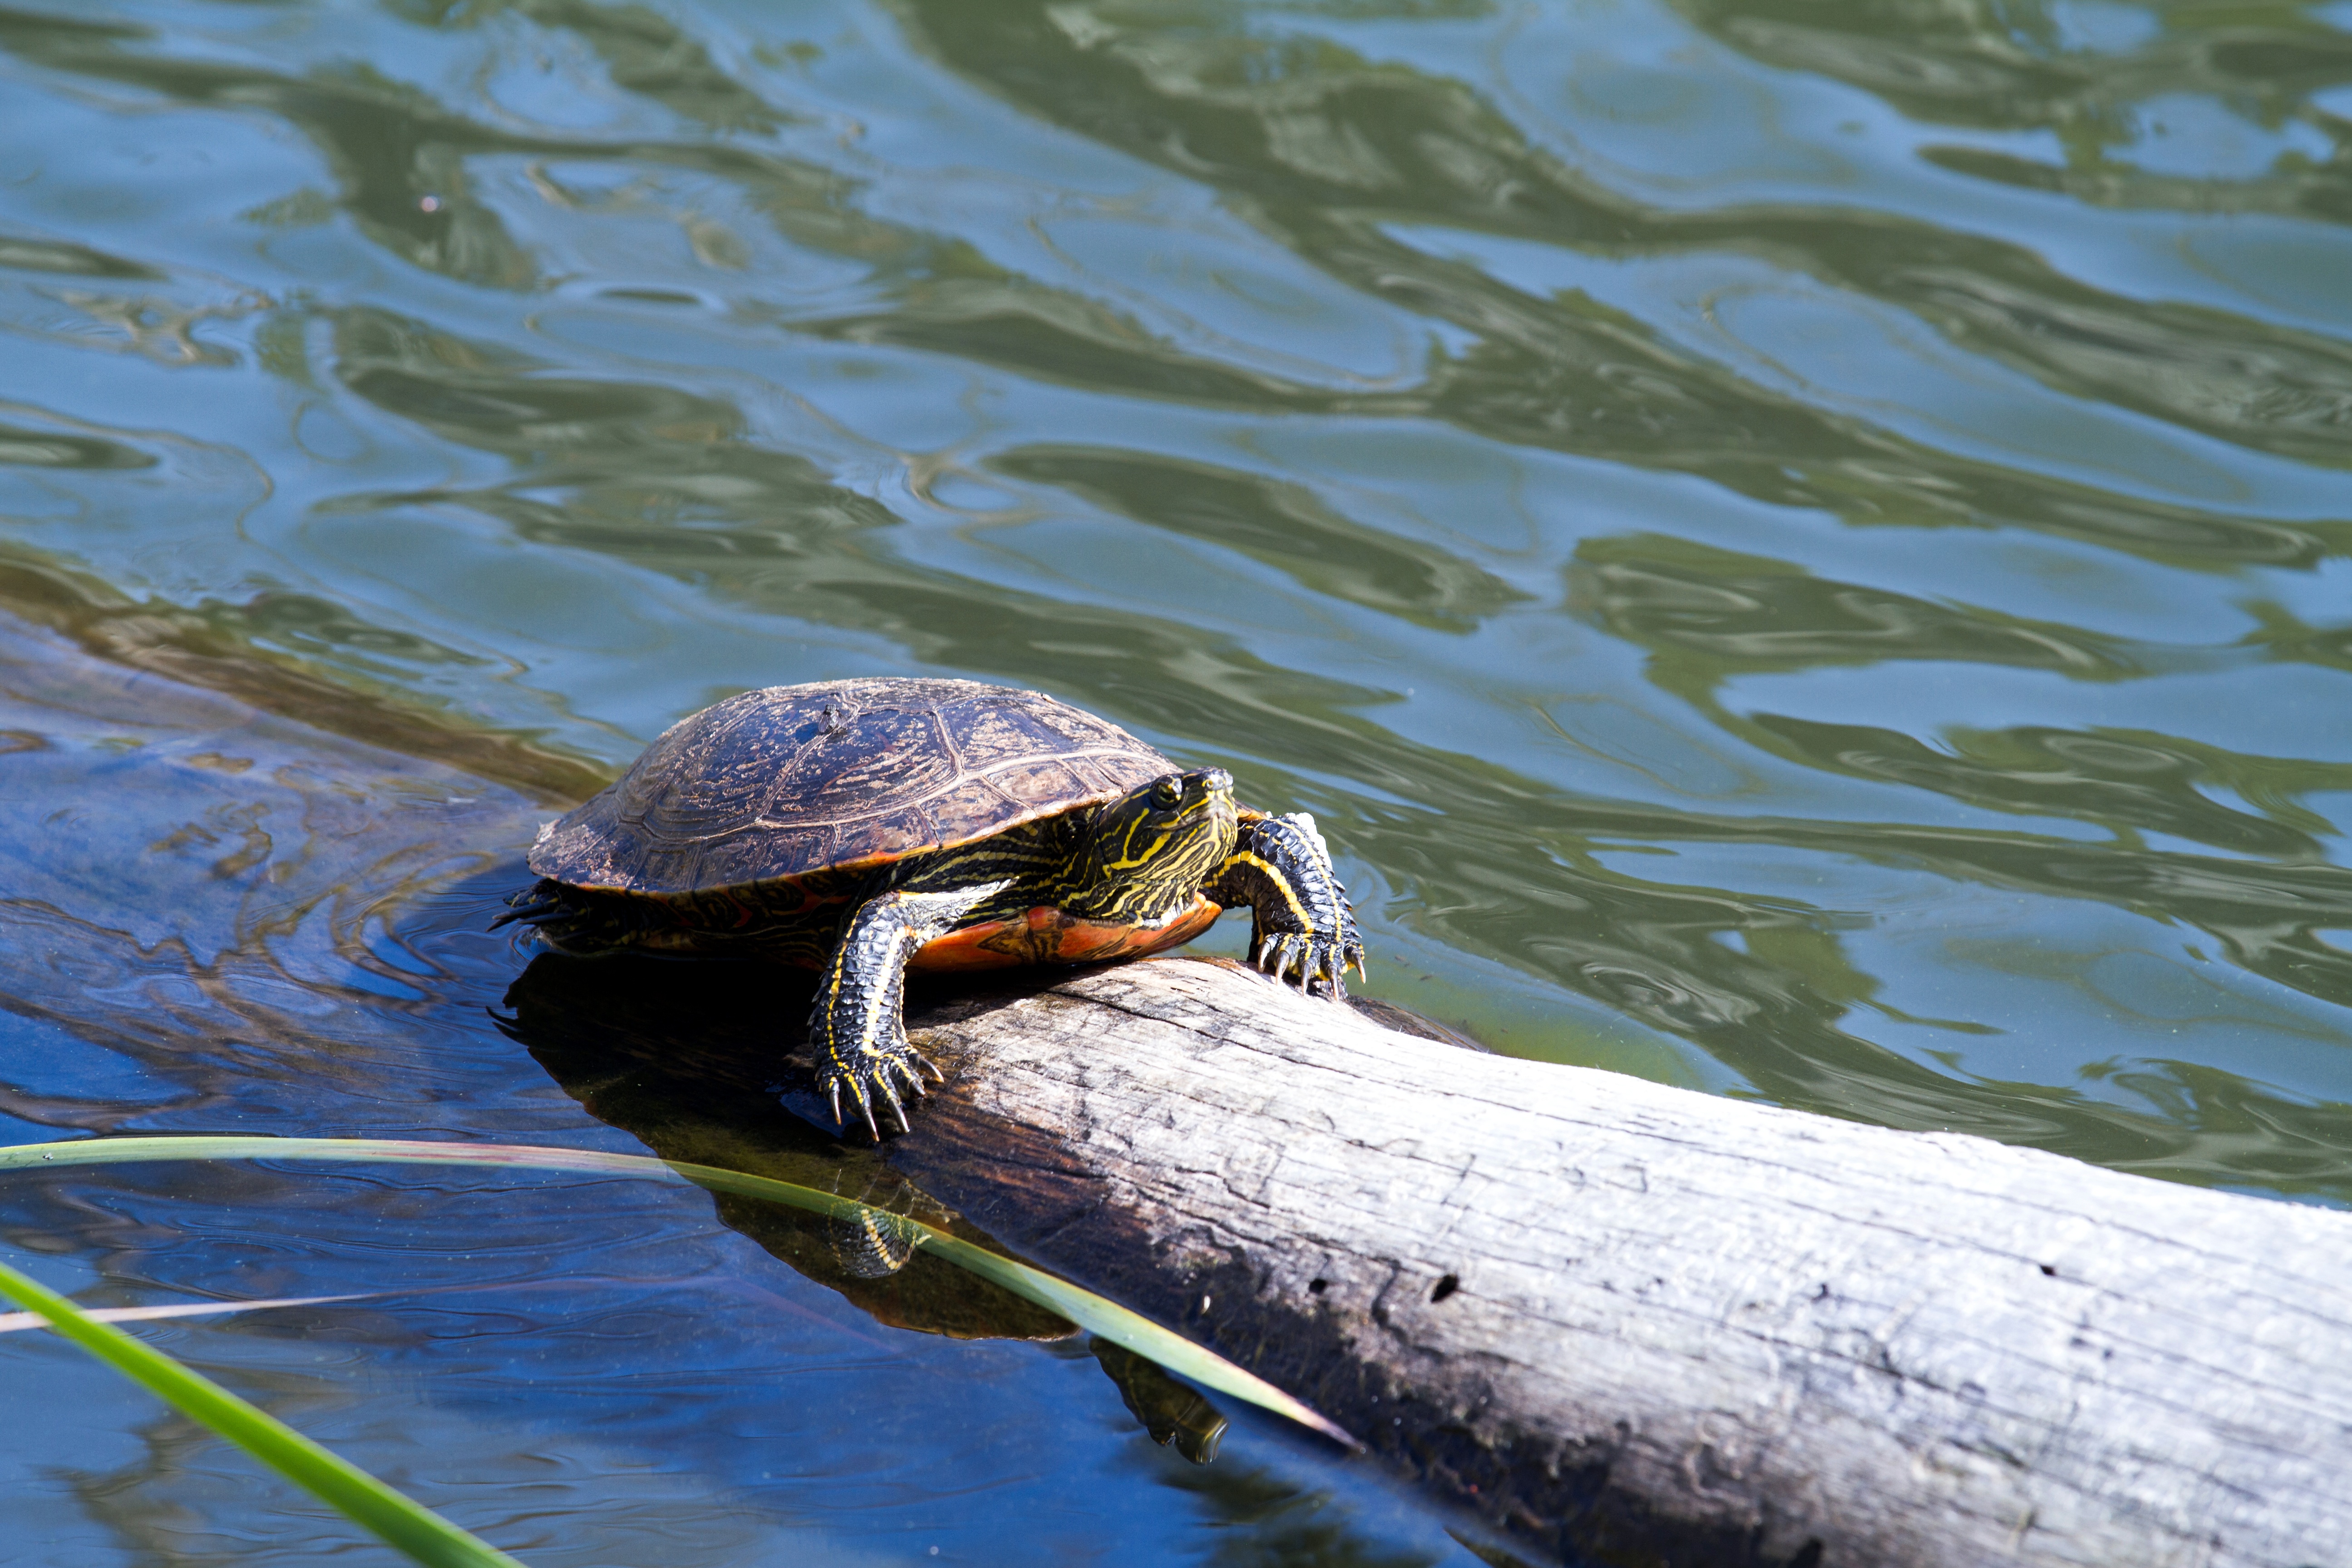
sea, water, nature, wildlife, reflection, turtle, reptile, fauna, vertebrate, panzer, water turtle, on the water